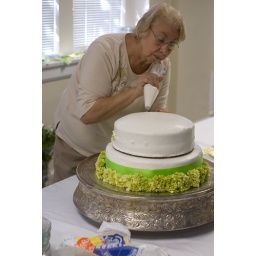
The cake was transported in individual boxes and assembled on the table.